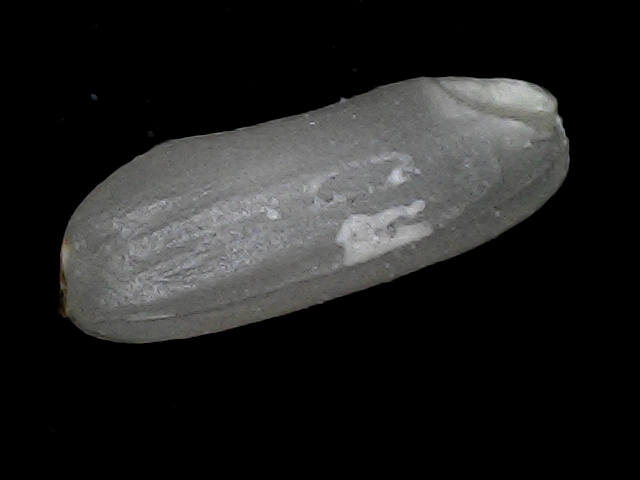
Rice variety: BD79